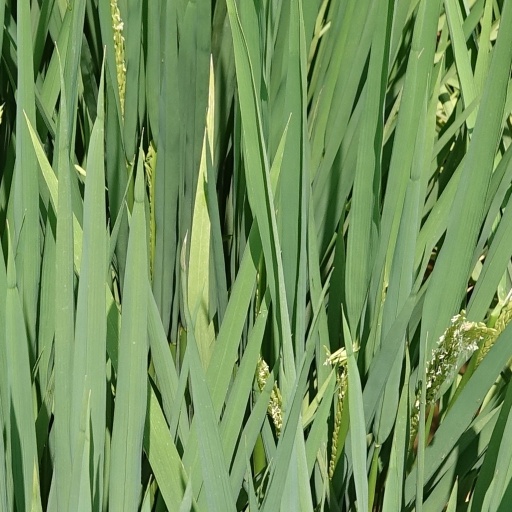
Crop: rice